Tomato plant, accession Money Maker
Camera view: horizontal (90 deg, fisheye); turntable rotation: 120 degrees
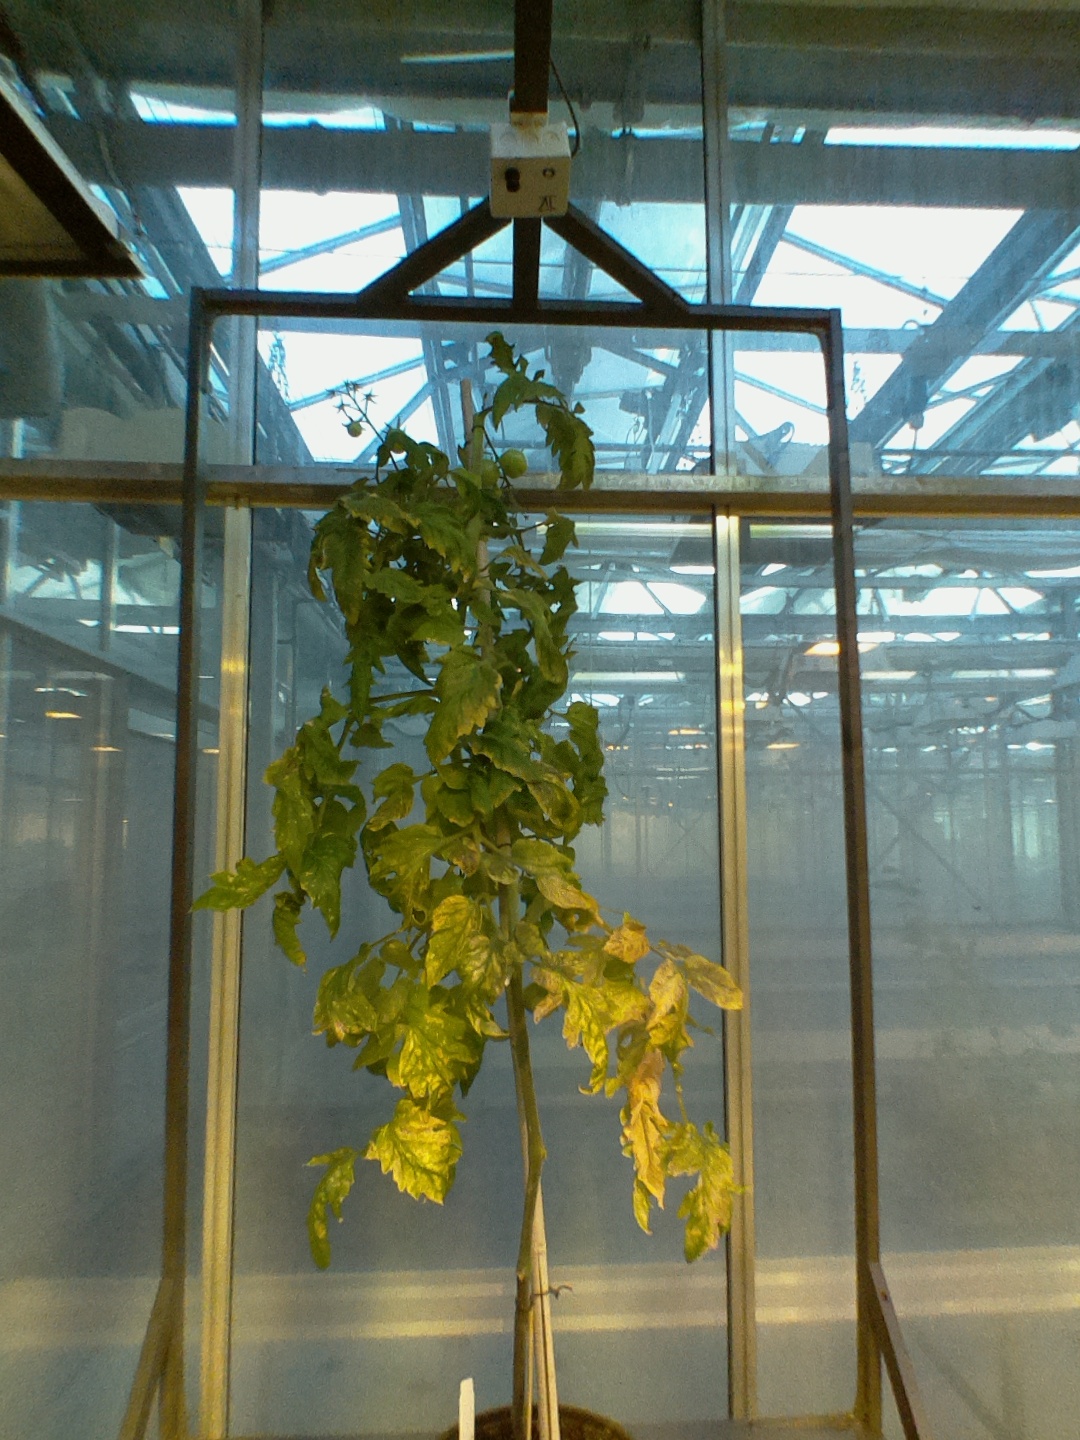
BBCH growth stage 79: 90% -100% of final fruit size